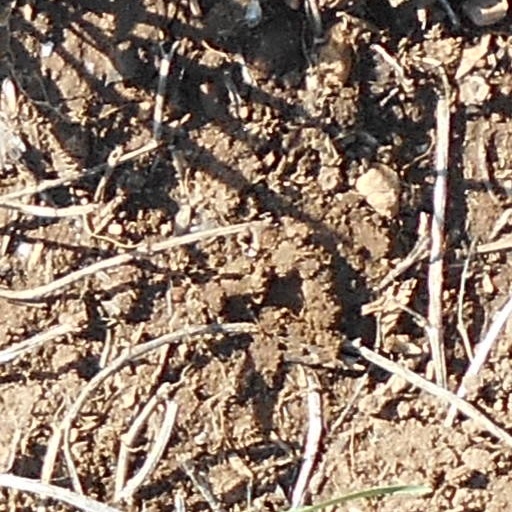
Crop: wheat